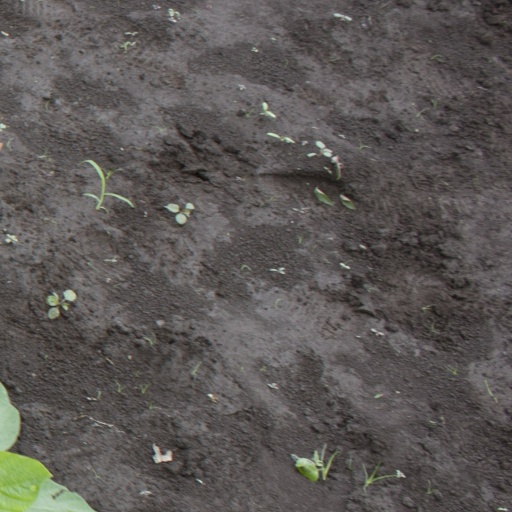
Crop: soybean